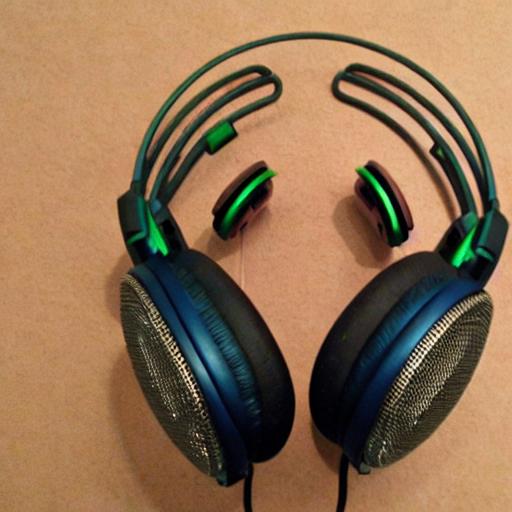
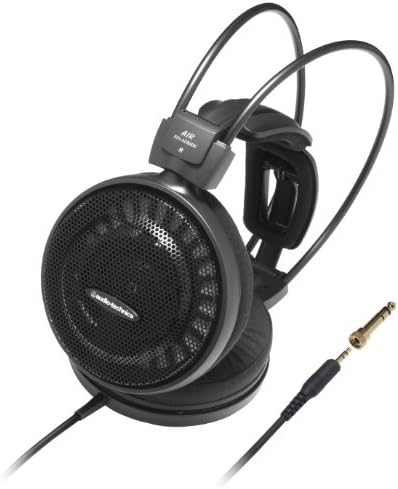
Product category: headphones
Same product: no